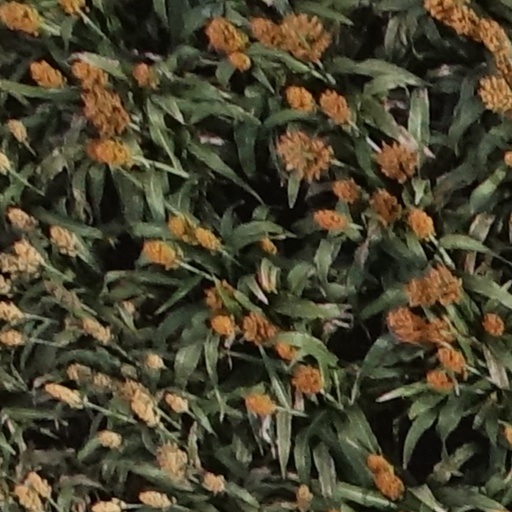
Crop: sorghum